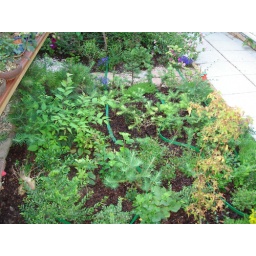
Shot of young trees in the ground - including a load of larch I collected earlier in the year.